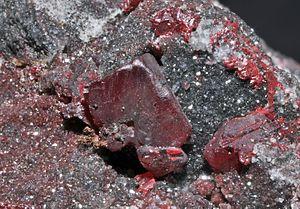
cristaux de cinabre, globules, gouttelettes de mercure natif